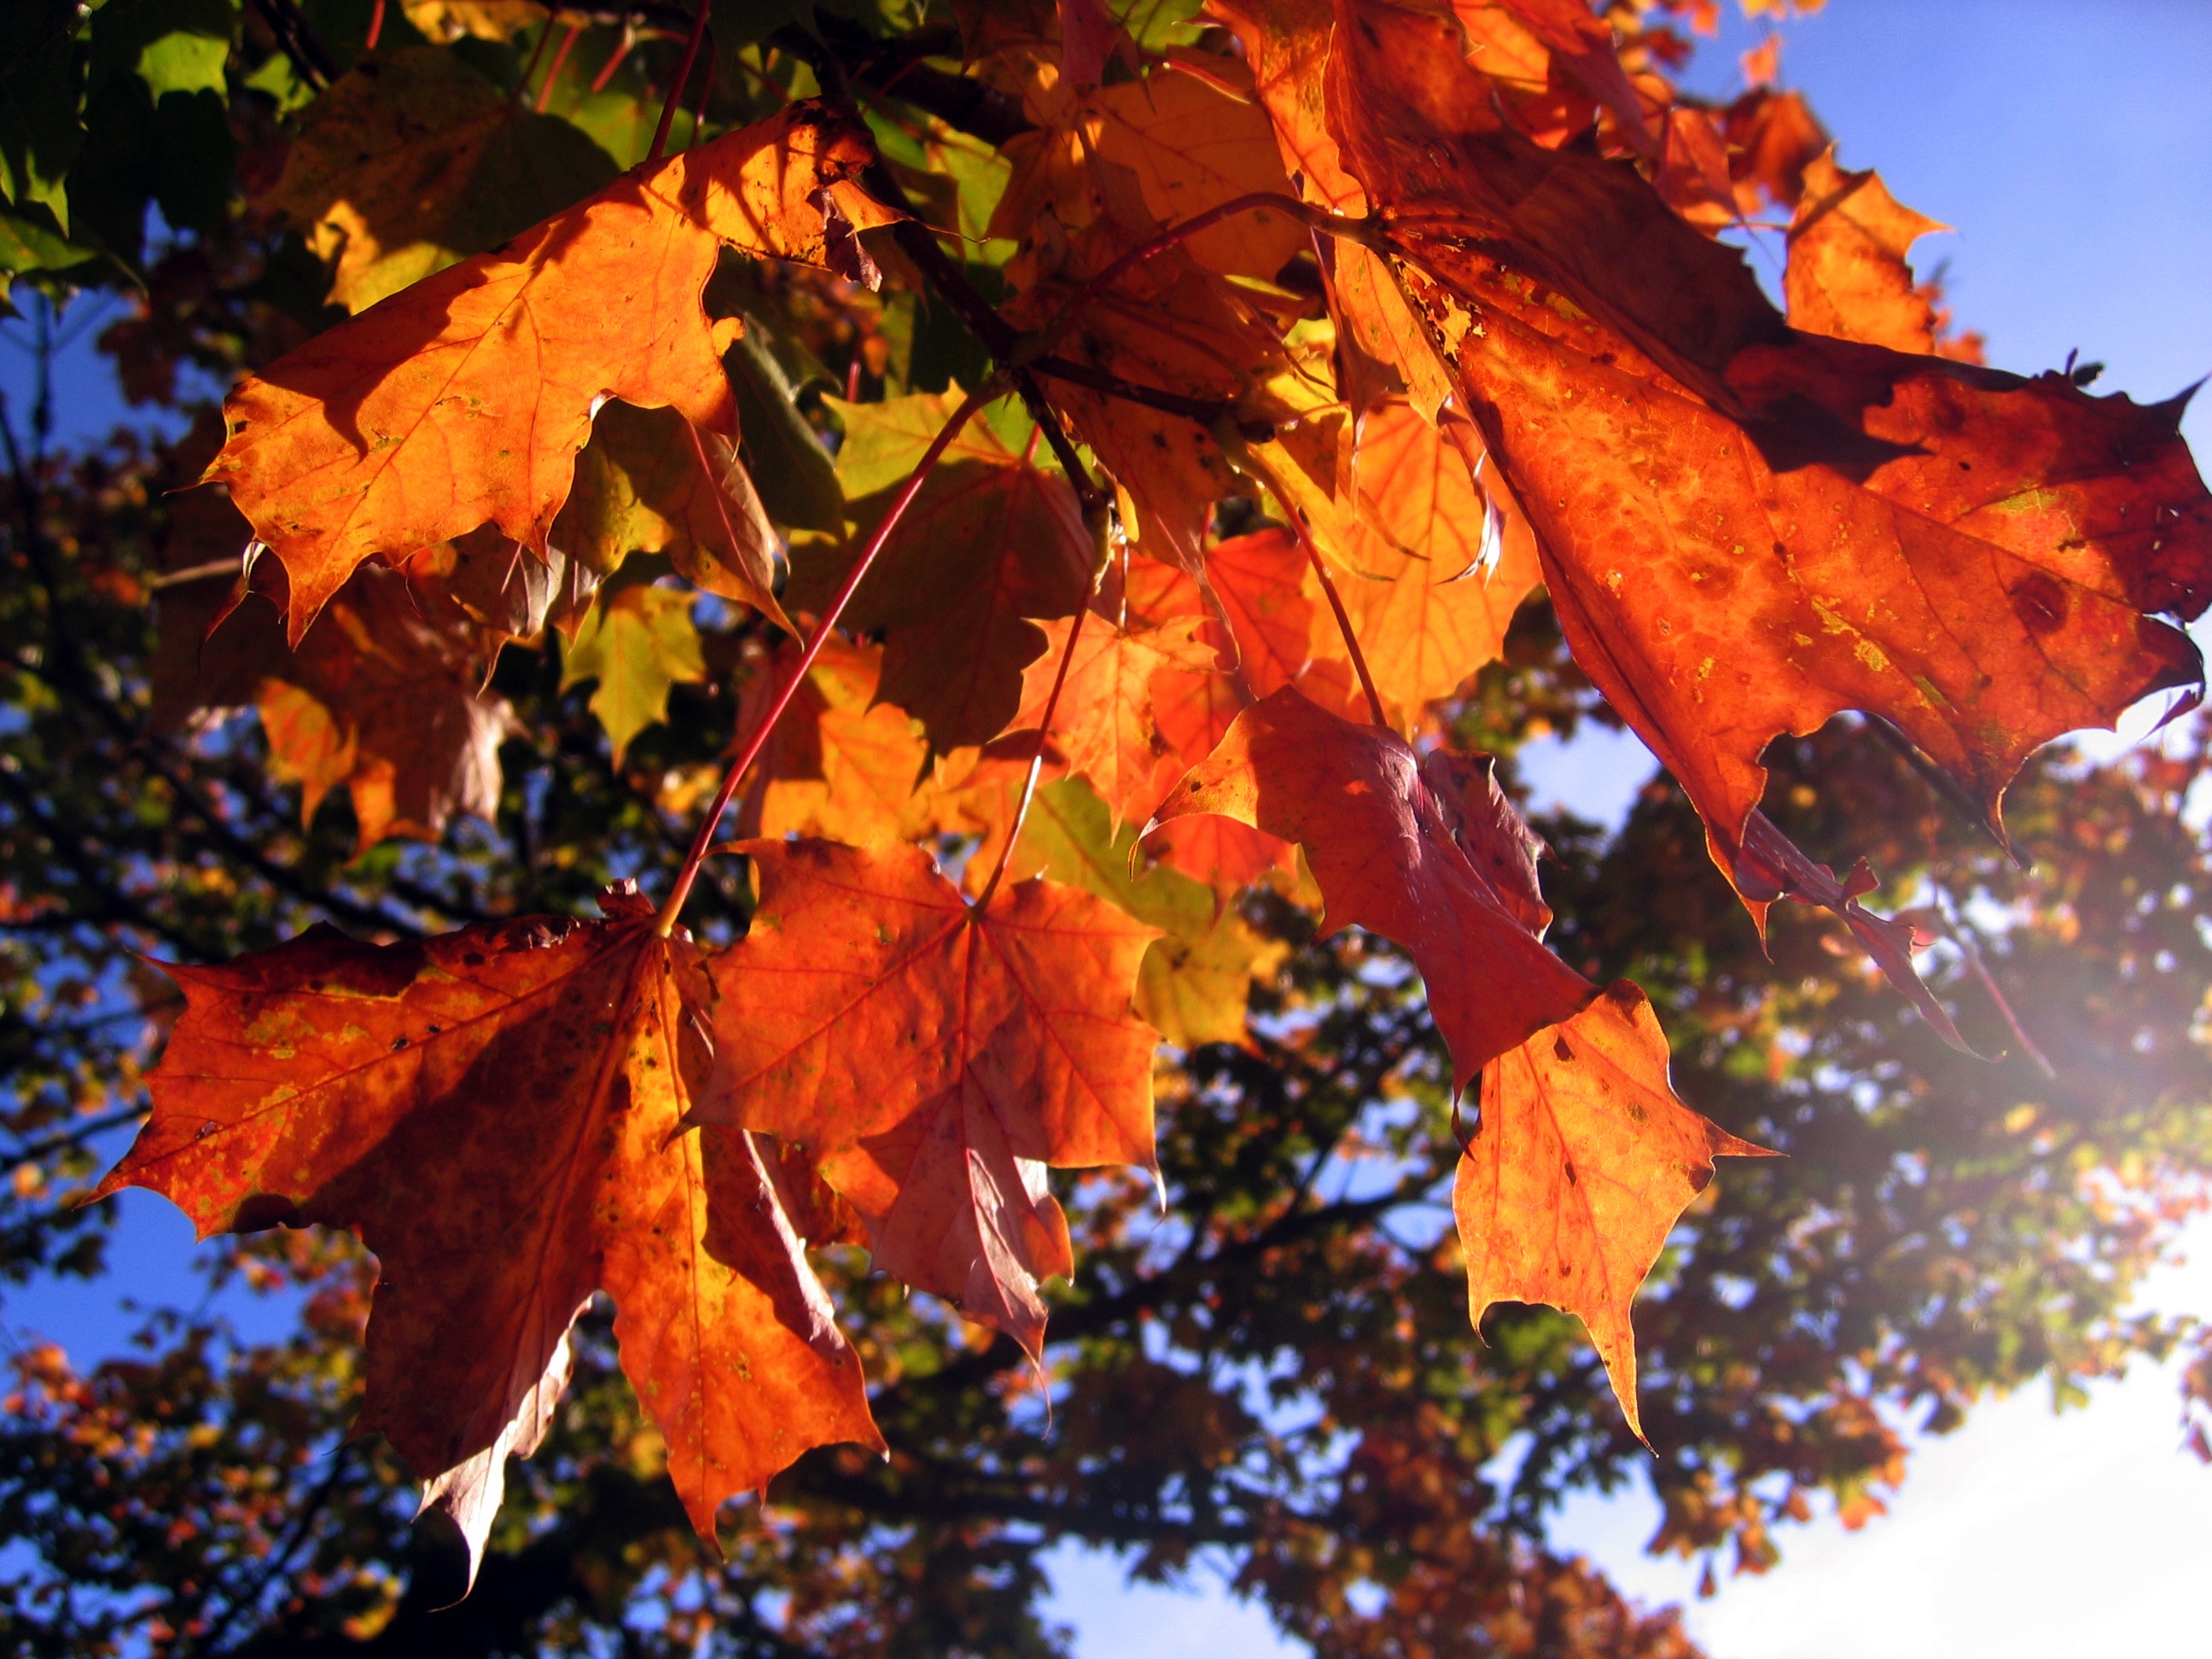
tree, branch, light, plant, sky, leaf, autumn, colorful, yellow, season, maple tree, maple leaf, leaves, fall color, fall foliage, golden autumn, flowering plant, indian summer, woody plant, land plant